Federated States of Micronesia at the 2008 Summer Olympics

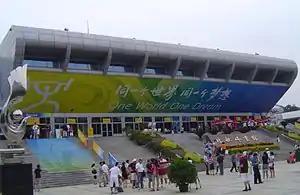
The Beihang University Gymnasium, where Minginfel competed in weightlifting.

Manuel Minginfel was the only weightlifter at the Beijing Olympics who competed under the banner of the Federated States of Micronesia. He participated in the men's featherweight class, which includes athletes of 62 kilograms and below. Born in Yap, Minginfel was 21 years old when he first competed at the 2000 Summer Olympics in Sydney, Australia. Although he was unable to successfully lift any snatches at those games, Minginfel finished in his event when at the 2004 Summer Olympics in Athens, Greece, at 25 years old. The Micronesian athlete was 29 years old when he returned to the Olympics for the third time in 2008. During the course of his event, which took place on August 11, Minginfel was the only Oceanian competing against 16 other athletes. While on the snatch phase, Minginfel successfully lifted 115 kilograms on his first attempt and 120 kilograms on his second attempt, but failed to lift 123 kilograms on his third try. However, he succeeded in all of his clean and jerks, and successfully lifted 145 kilograms; 150 kilograms; then 155 kilograms. His final score, which combines his highest lifted weight from the snatch and clean and jerk categories, was 275 kilograms. Of the 12 athletes who finished the event, Minginfel ranked 11th ahead of Canadian weightlifter Jasvir Singh (266 kilograms) and behind Henadzy Makhveyenia of Belarus (278 kilograms). In comparison, gold medalist Zhang Xiangxiang of China lifted a combined total of 319 kilograms.